Varan the Unbelievable

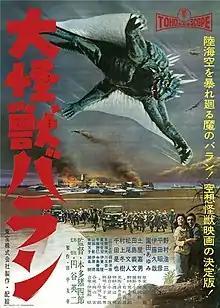
Theatrical release poster

is a 1958 Japanese "kaiju" film directed by Ishirō Honda, with special effects by Eiji Tsuburaya. Produced and distributed by Toho Co., Ltd, it stars Kōzō Nomura, Ayumi Sonoda, and Koreya Senda, with Haruo Nakajima as Varan. In the film, a reporter's investigation into two mysterious deaths in Japan's mountains leads to the discovery of a giant lake monster, wrecking its way towards civilization.